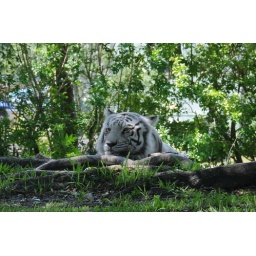
There's a white tiger nappin' in the woods